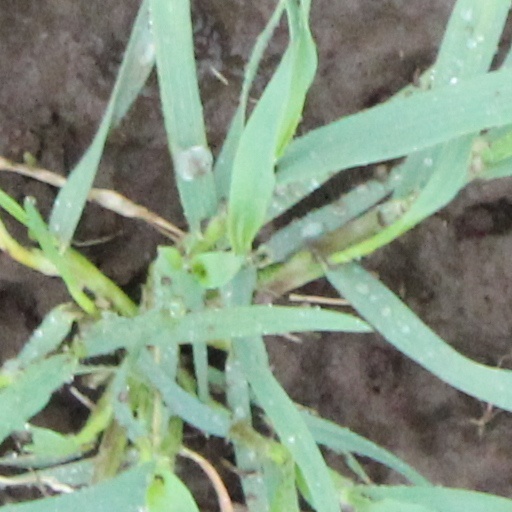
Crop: wheat